Benzophenone-n

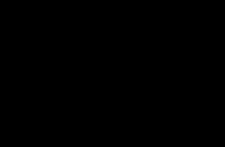
Benzophenone, the base structure of these sunscreening agents

Benzphenone-1 – benzophenone-12 (BP-1 –BP-12) are UVA/UVB absorbers. Some of them are used in sunscreens.